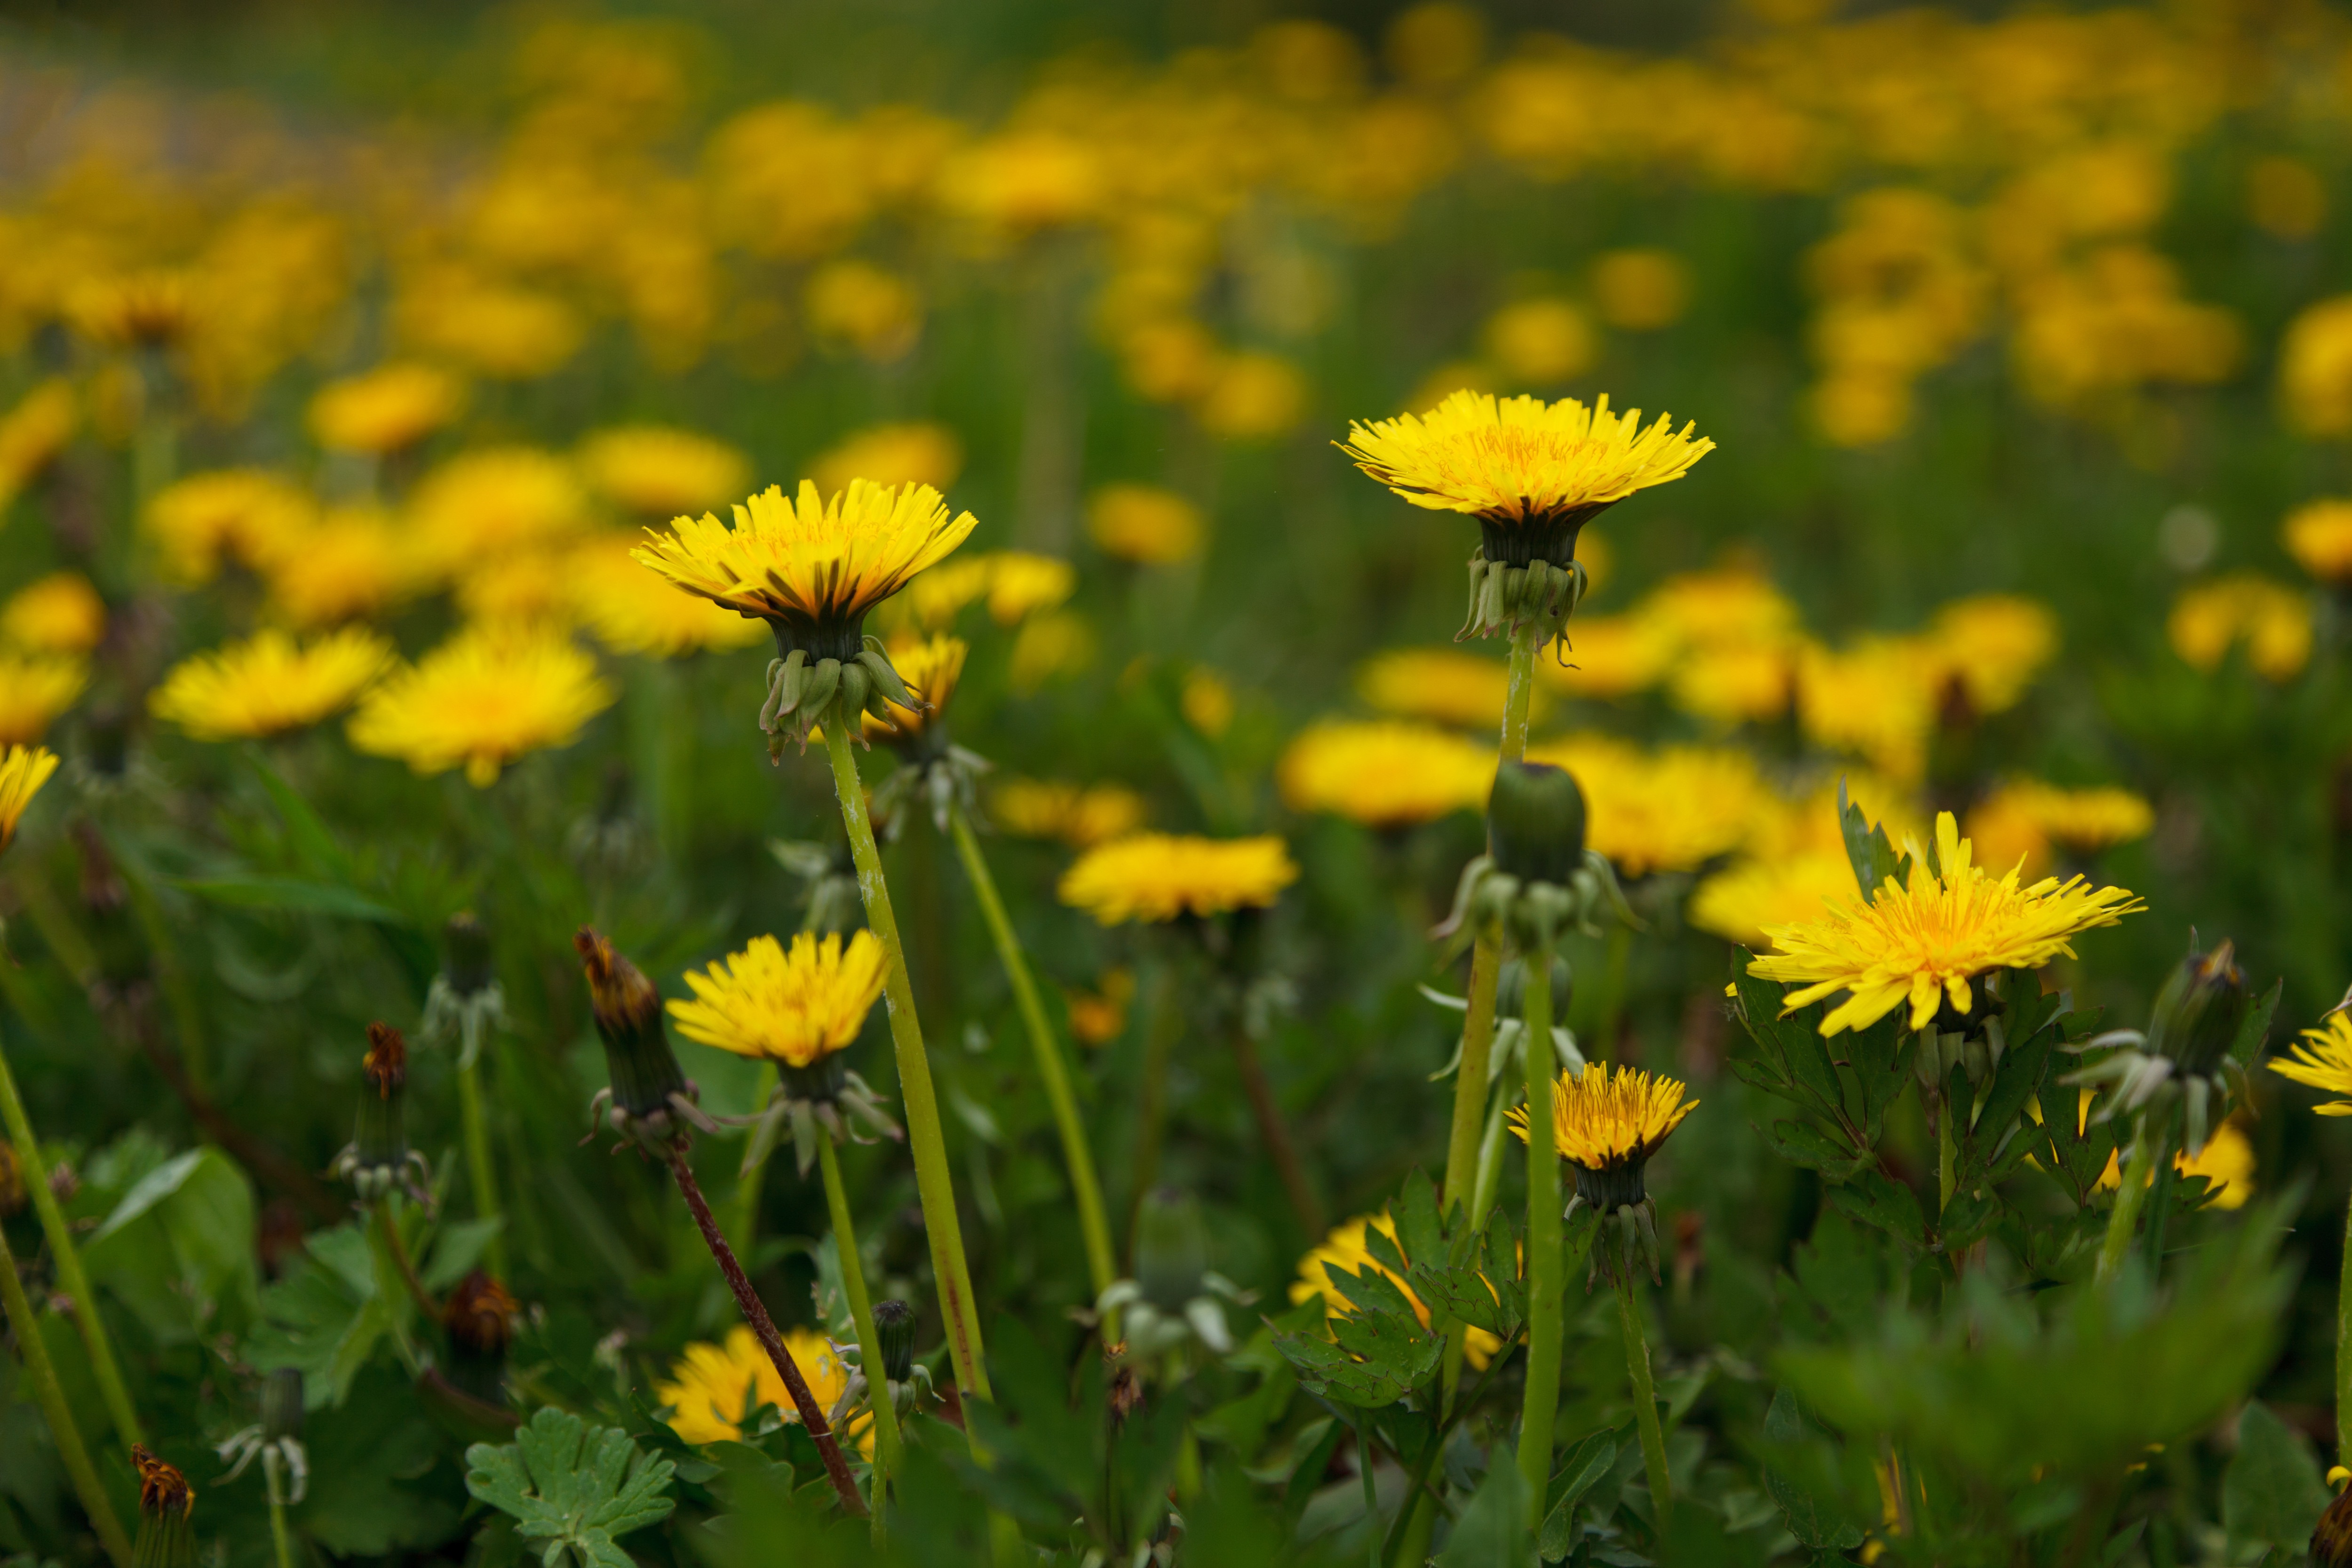
nature, grass, outdoor, blossom, plant, field, lawn, meadow, dandelion, prairie, flower, summer, rural, spring, green, blooming, yellow, garden, flora, season, wildflower, grassland, dandelions, habitat, ecosystem, flowering plant, daisy family, sulfur cosmos, land plant, chamaemelum nobile, flatweed